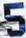
Number: 5